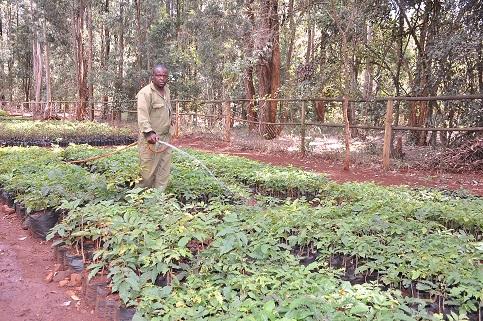
Mwanaume mmoja, ameweka vitalu vya miche aliyoipanda kwenye viriba, karibu na msitu mkubwa na kuzungushia uzio wa miti na senyenge katika eneo hilo.
Amesimama katikati huku akishika mpira wa maji, na kumwagilia miti ambayo ameiotesha, ili isikauke kwa ajili ya kuiuza kwa watu watakaohitaji kupanda miti.